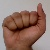
The image shows a hand gesture representing the letter 'A' in Indian Sign Language.